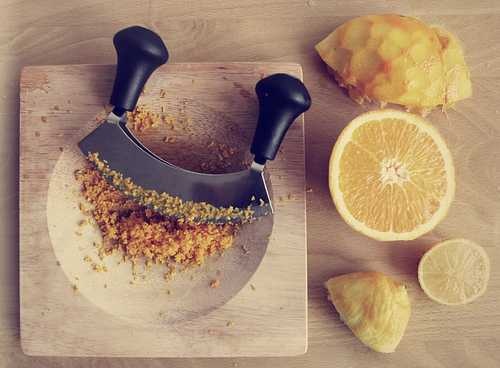
Label: Orange